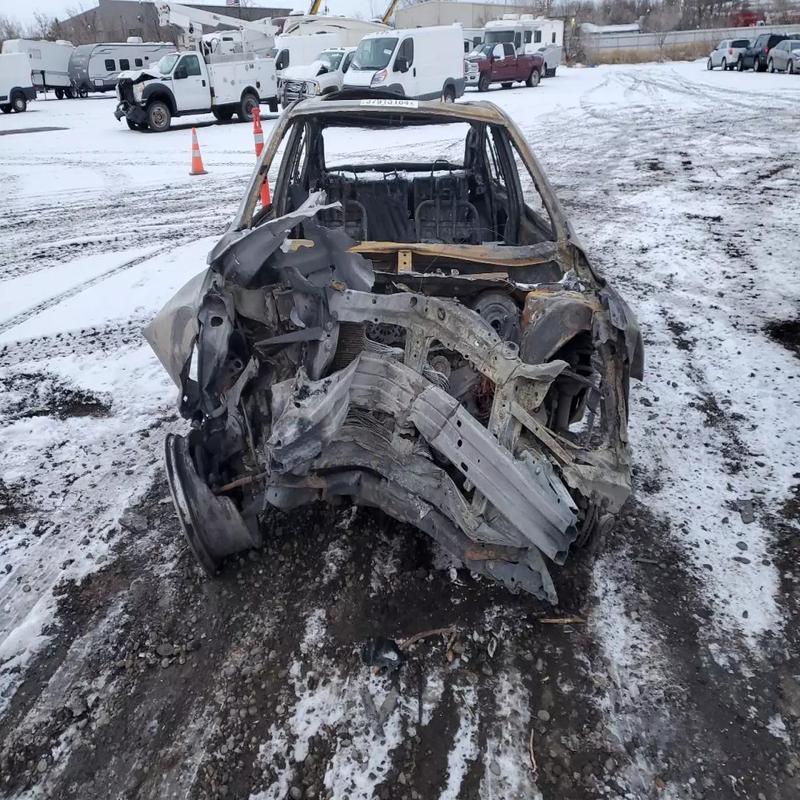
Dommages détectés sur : plaque d'immatriculation avant, porte arrière droite, porte arrière gauche, aile arrière droite, aile arrière gauche, feu arrière droit, feu arrière gauche, plaque d'immatriculation arrière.
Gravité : mineur